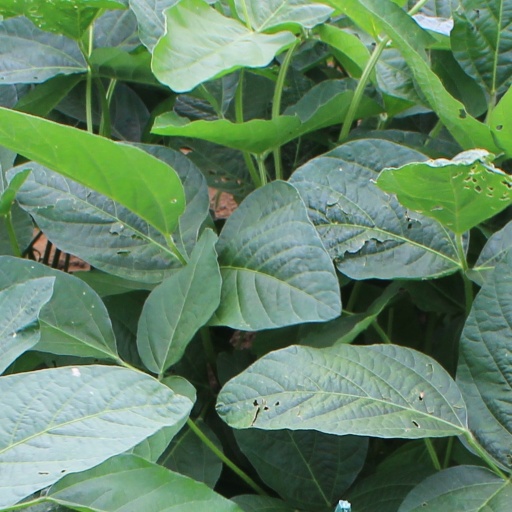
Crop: soybean